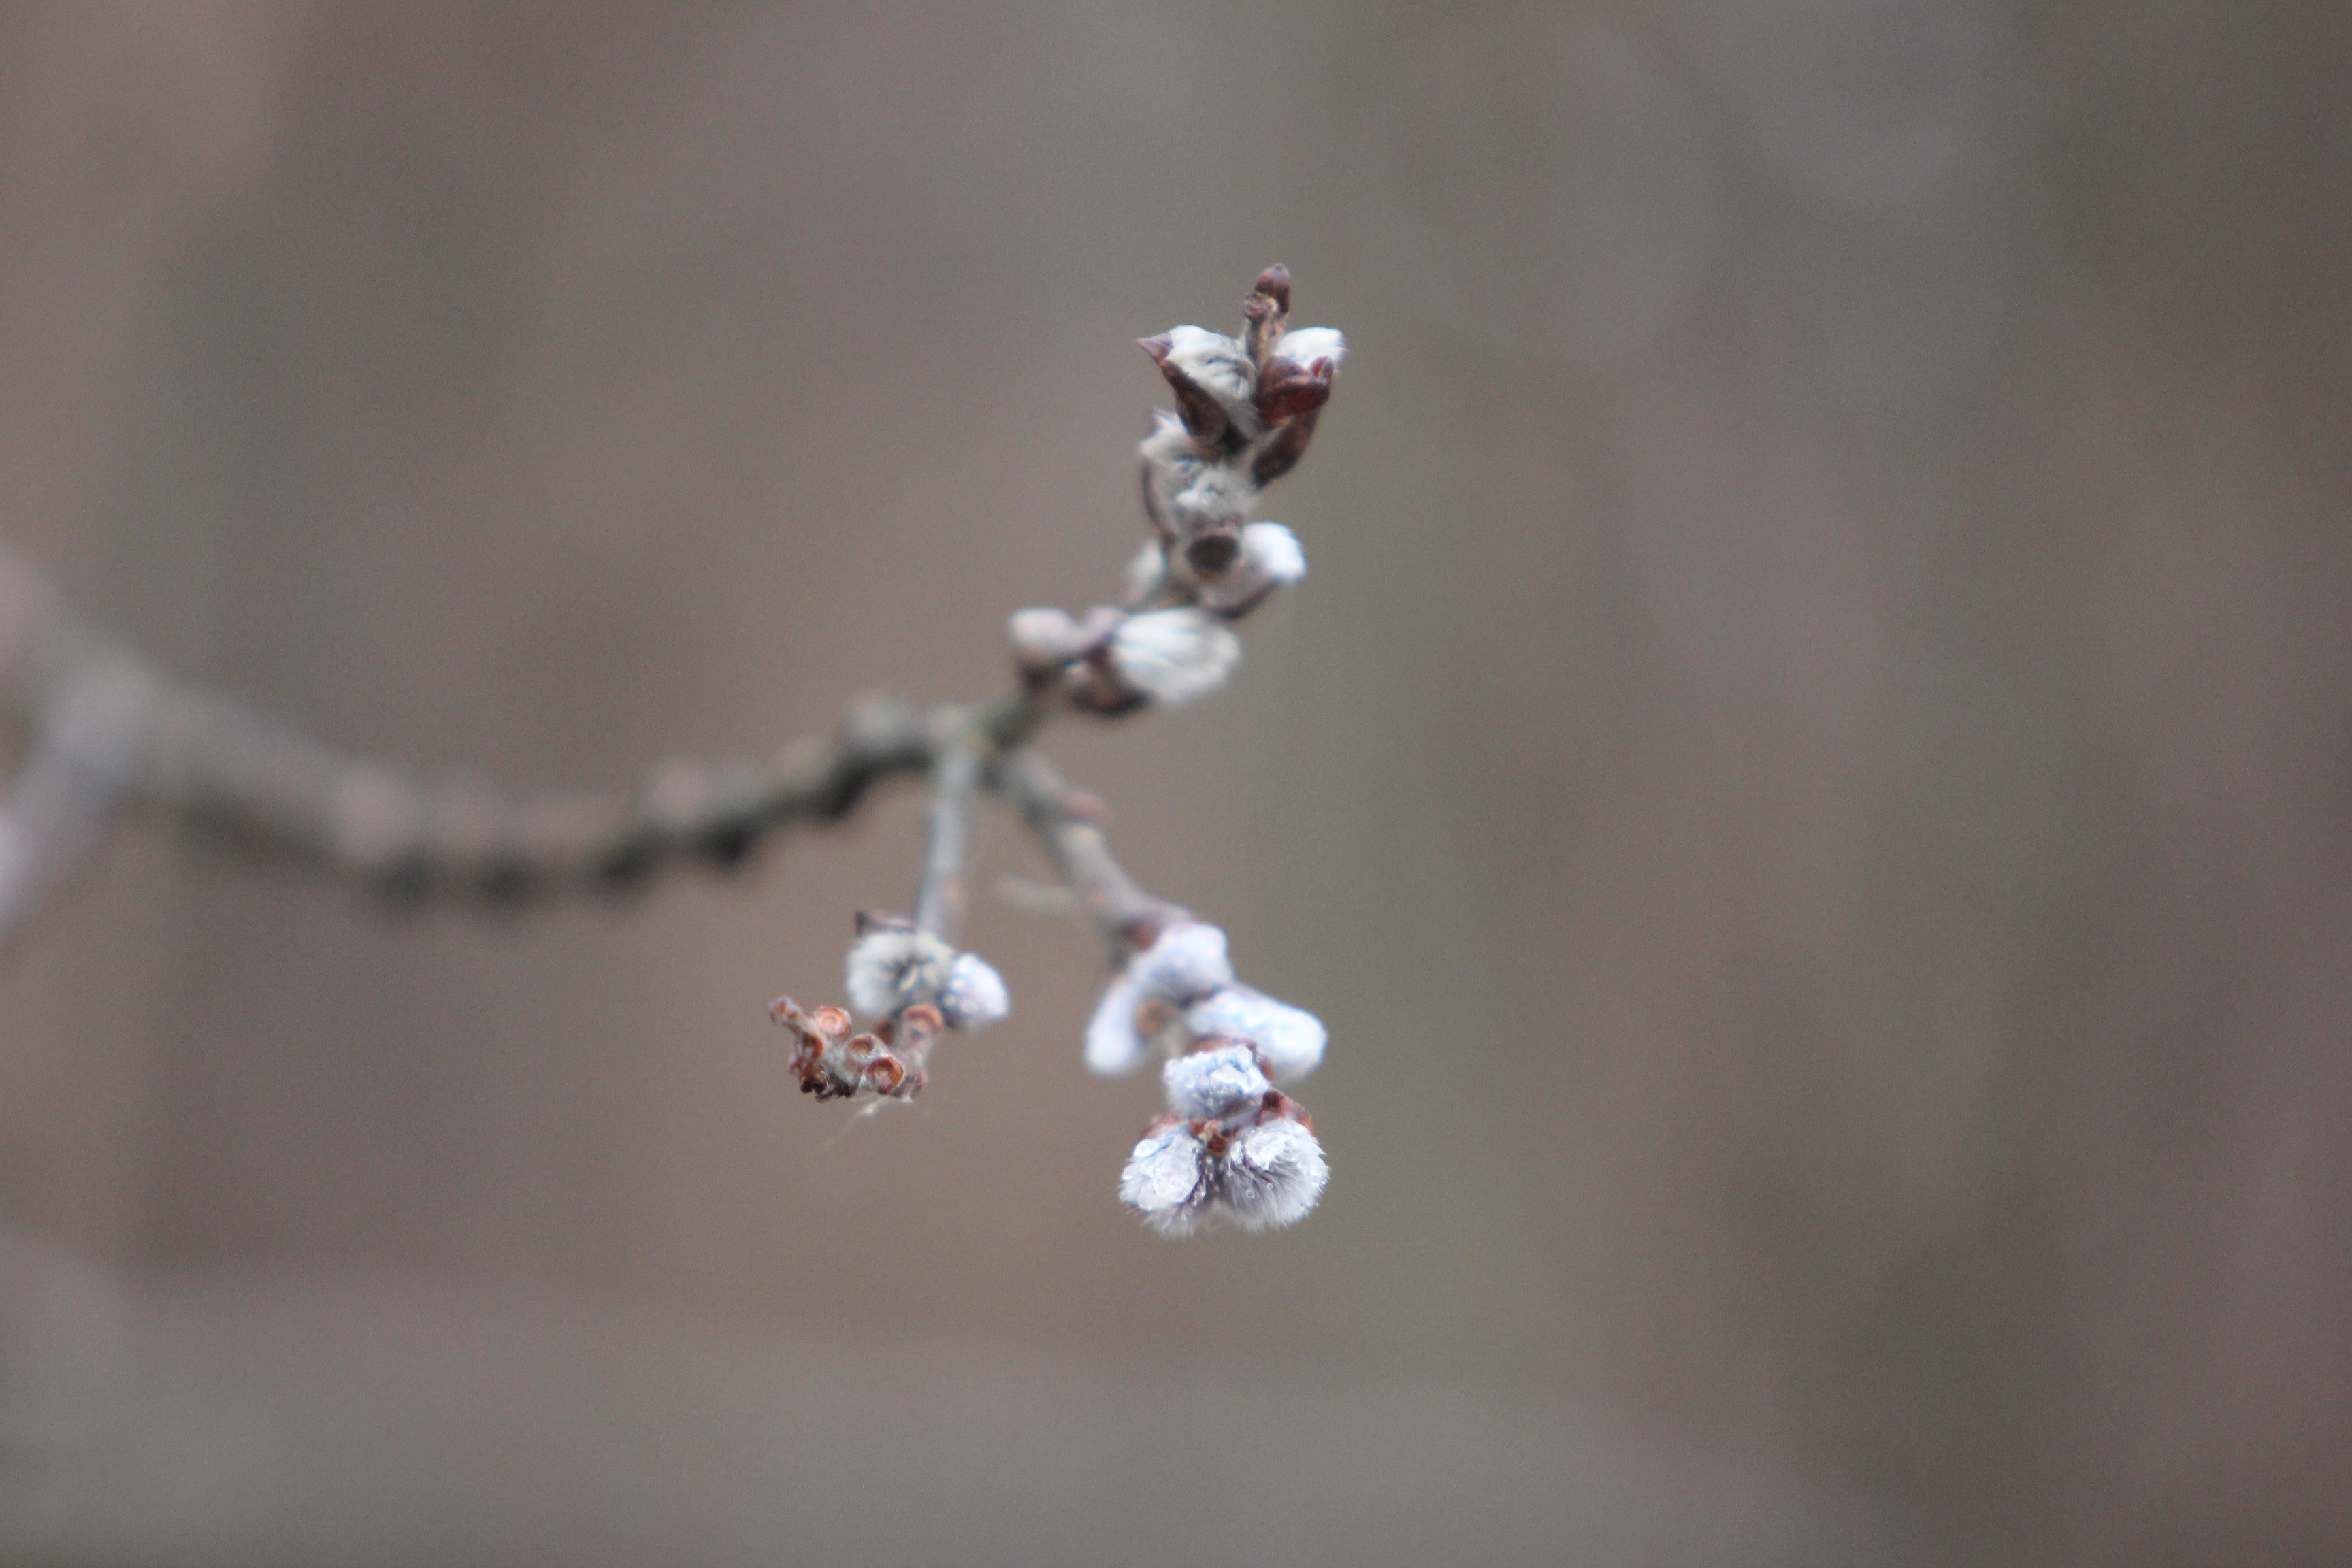
nature, branch, blossom, plant, photography, leaf, flower, petal, spring, flora, twig, close up, trees, jewellery, living nature, macro photography